Boston College Eagles men's ice hockey

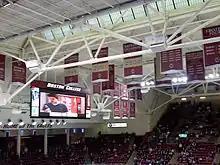
BC's National Championship banners at Kelley Rink prior to the 2010 championship.

After missing out on the 2009 tournament, BC returned in 2010 as a number one seed. The Eagles defeated Alaska and Yale in the Northeast Regional in Worcester, earning them a berth in the Frozen Four to be played at Ford Field in Detroit. BC defeated Miami (OH) 7–1 in the national semifinal, the fourth time in five years that the Eagles ended the RedHawks' season in the NCAA tournament. BC would face Wisconsin in the championship, a rematch of the 2006 title game. The Eagles avenged that loss by defeating the Badgers 5–0 behind a two-goal effort from sophomore Cam Atkinson and an MVP performance by senior Ben Smith, who would be named the Frozen Four's Most Outstanding Player. Junior John Muse became just the fourth goalie to record a shutout in a title game. The game was played before a record crowd of 37,592, the largest to attend an indoor hockey game.